Miles Warren

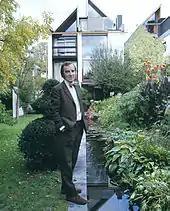
Miles Warren, his office and flat

Warren was born in Christchurch on 10 May 1929, the son of Jean and Maurice Warren. He was educated at Christ's College. He commenced his architectural training as an apprentice to Cecil Wood and studied architecture via correspondence at the Christchurch Atelier. Warren later moved to Auckland to complete his studies at the University of Auckland.